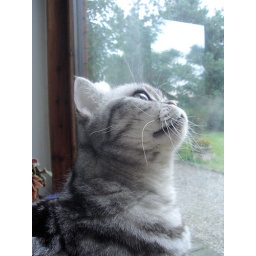
There's a bird in the sky